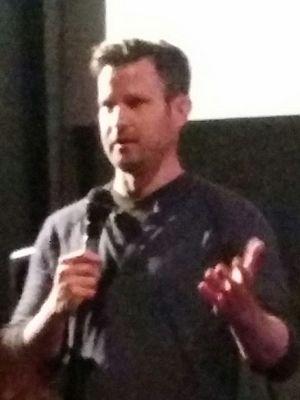
James Richard Kelly, plus souvent appelé Richard Kelly, est un réalisateur et scénariste américain, né le 28 mars 1975 à Newport News.